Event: Nepal Earthquake
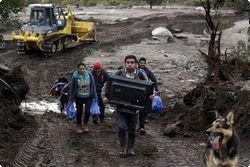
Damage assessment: damage